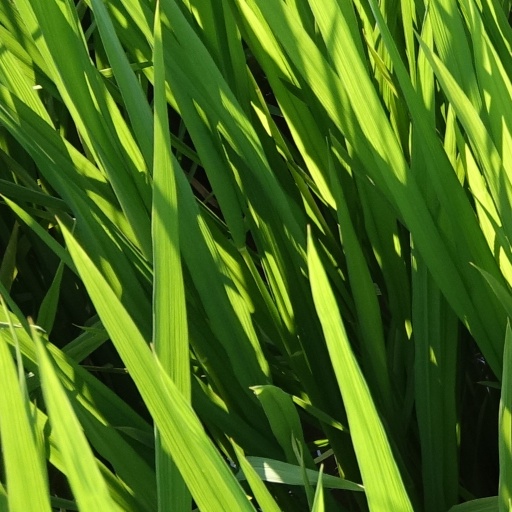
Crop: rice